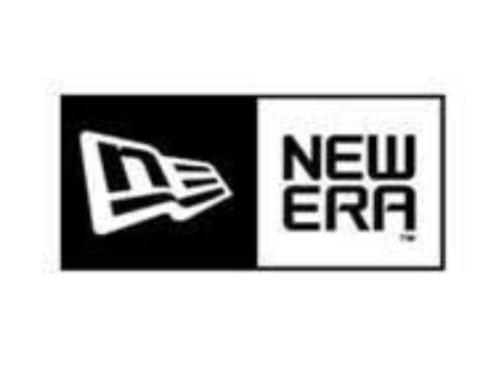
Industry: Clothes